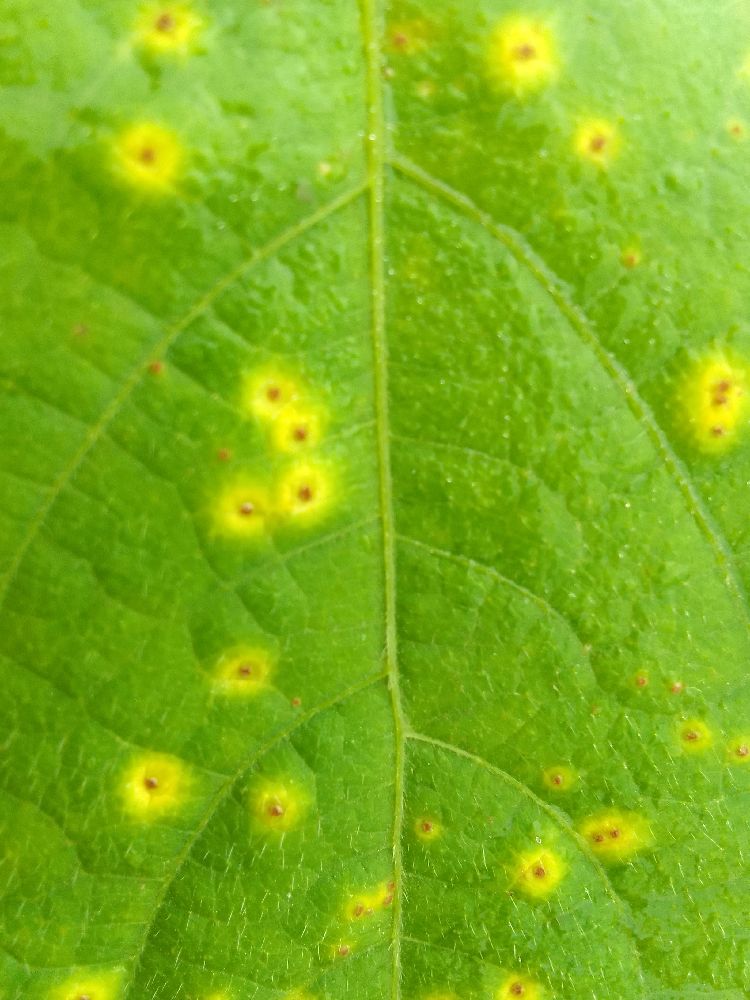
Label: rust